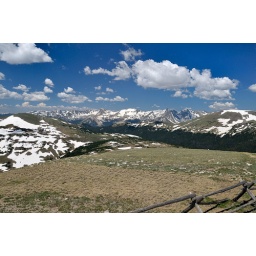
Never Summer Mountains in June. The patch work of clouds and deep blue sky adds a great quality.